The Shooter (2013 film)

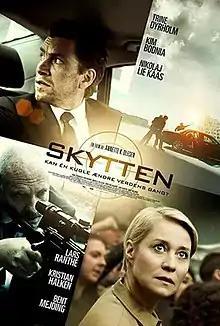
Film poster

The Shooter is a 2013 Danish crime film directed by Annette K. Olesen.